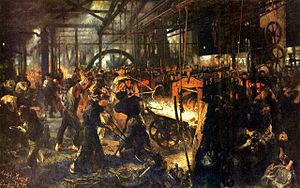
Si l’histoire des techniques ne peut se résumer à la seule histoire des inventions, elles en constituent néanmoins une composante importante. Au-delà des grands faits historiques ou des découvertes scientifiques associées, la chronologie de l’histoire des techniques peut s’articuler autour de quatre thèmes fondamentaux :